Lucretia Johanna van Winter

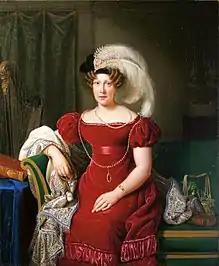
Portrait of Lucretia Johanna van Winter by Alexandre Jean Dubois-Drahonet

Winter was born in Amsterdam as the oldest child of the wealthy merchant Pieter van Winter who received visitors to his art gallery that he had installed at the rear of his house "Saxenburg", Keizersgracht 244. He had purchased the house for the astronomical sum of Dfl. 100,000 from Jean de Neufville. In 1800 her mother died and in 1807 her father died, leaving the collection as it then was in the family home, the portraits of which became the property of Lucretia's brother. The rest of the paintings were to be divided between Lucretia and her younger sister Anna Louisa, who would later amass her own art collection.